Charlotte (TV series)

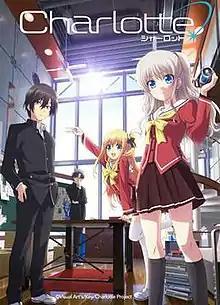
Promotional image featuring the main characters (from left to right): Yuu Otosaka, Jōjirō Takajō, Yusa Nishimori and Nao Tomori.

Charlotte is a 2015 Japanese anime television series produced by P.A. Works and directed by Yoshiyuki Asai. The anime aired 13 episodes in Japan between July 5 and September 27, 2015. An original video animation episode was released in March 2016. Two manga series were serialized in ASCII Media Works' "Dengeki G's Comic". The story takes place in an alternate reality where a small percentage of children manifest superhuman abilities upon reaching puberty. The main character, Yuu Otosaka, is a high school boy who awakens the ability to temporarily possess others. This brings him to the attention of Nao Tomori, the student council president of a school founded as a haven for children with such abilities.